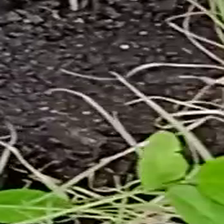
Weed species: Harali_(Cynodon_dactylon)